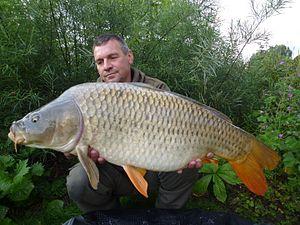
poisson du lac